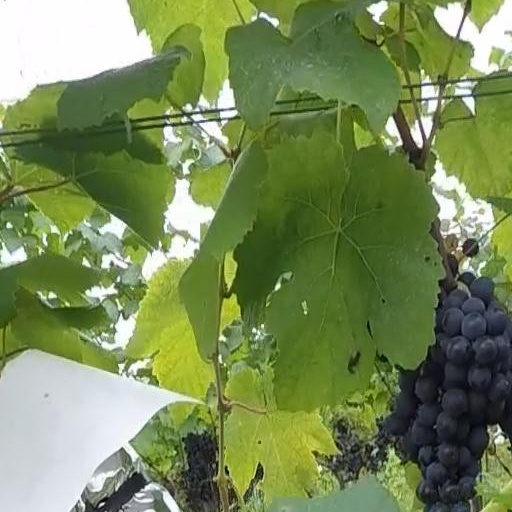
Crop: grape